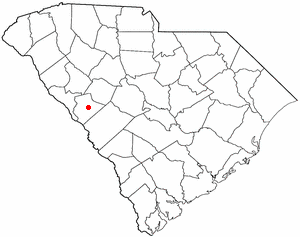
La ville d'Edgefield est le siège du comté d'Edgefield, situé en Caroline du Sud, aux États-Unis.